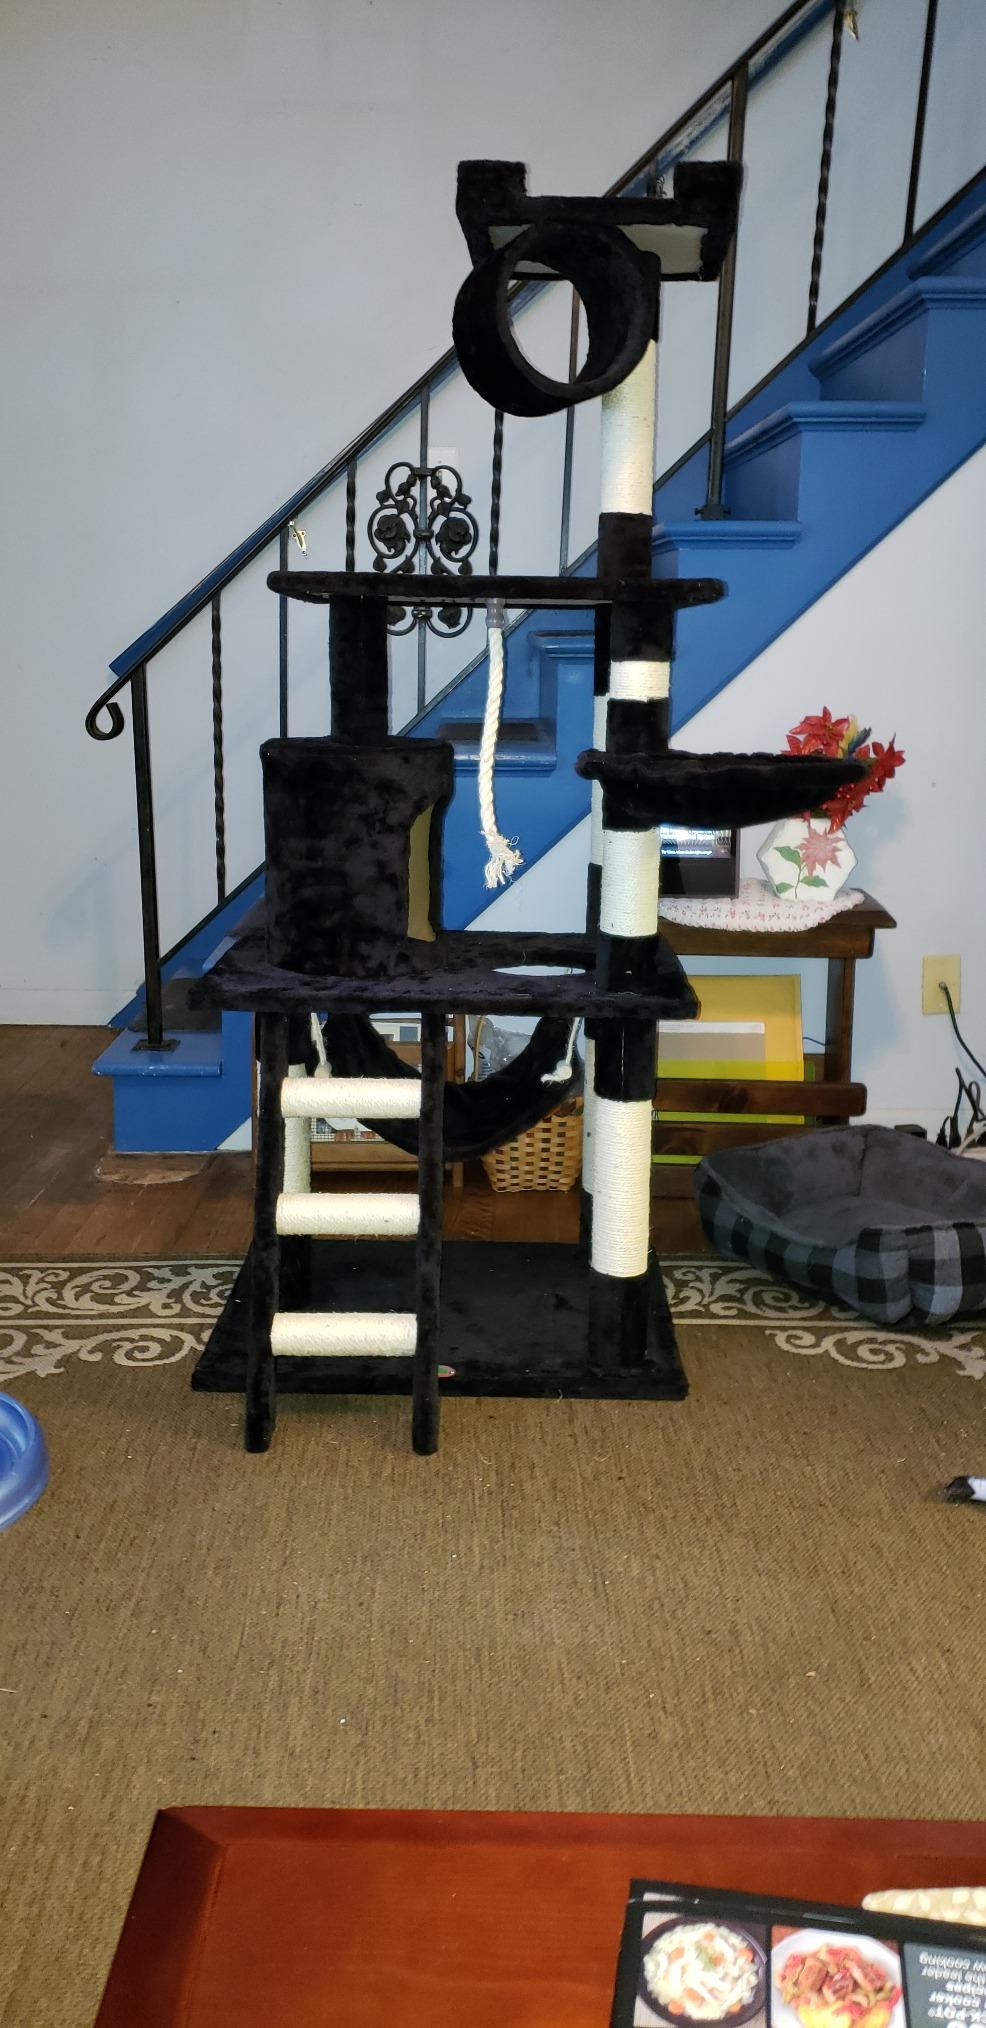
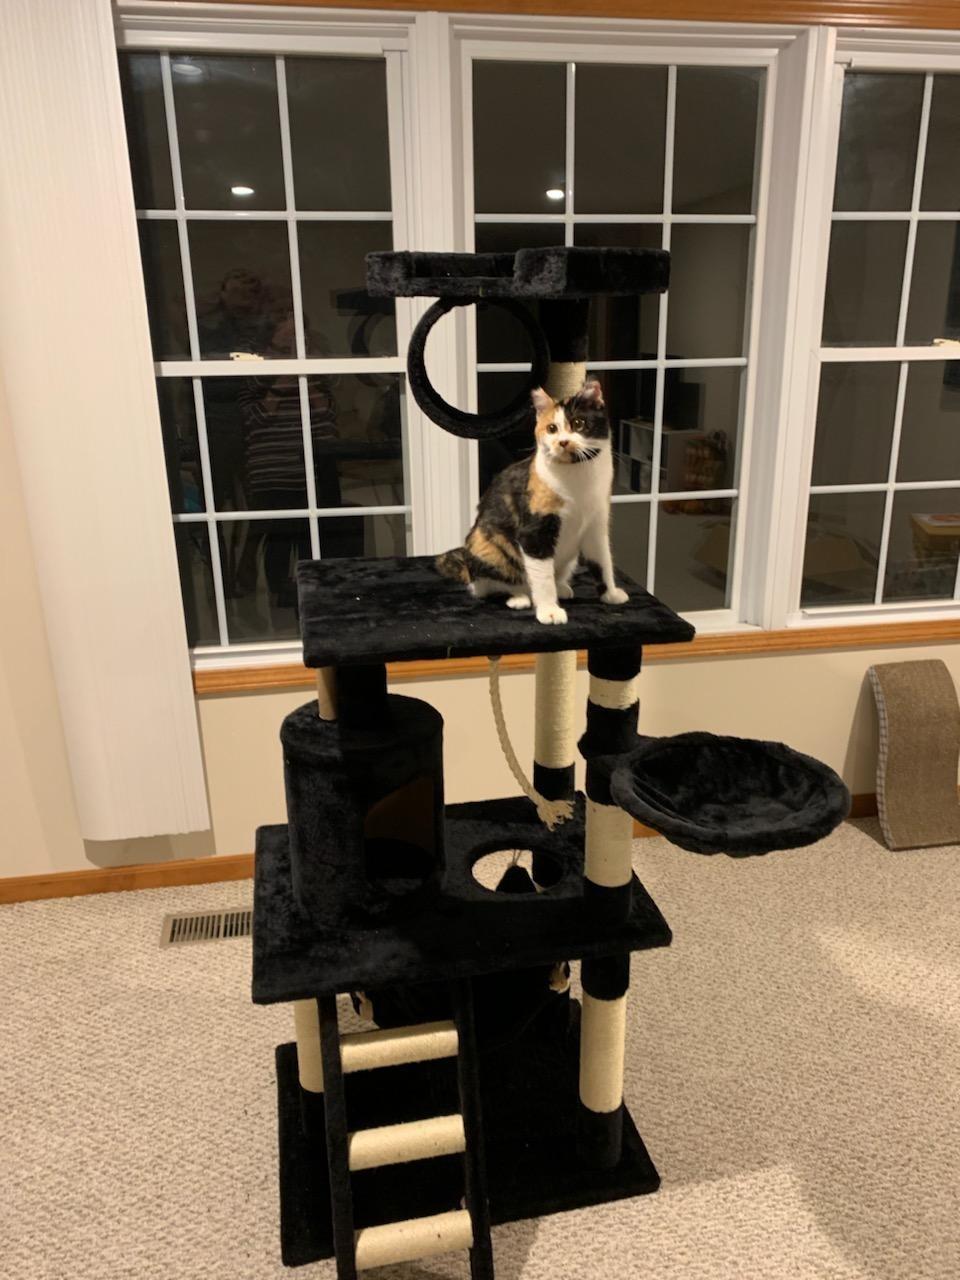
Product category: items_cat tree
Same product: yes